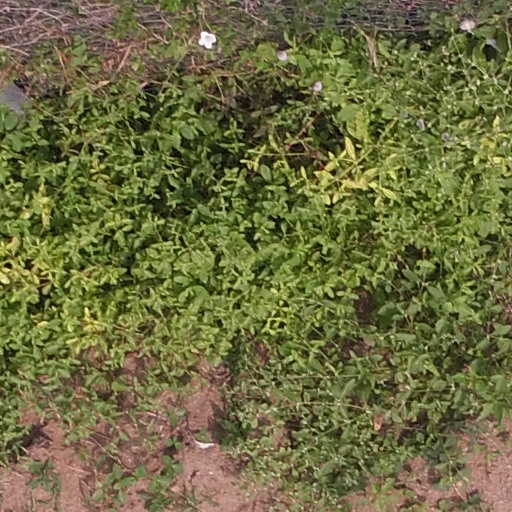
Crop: maize; corn